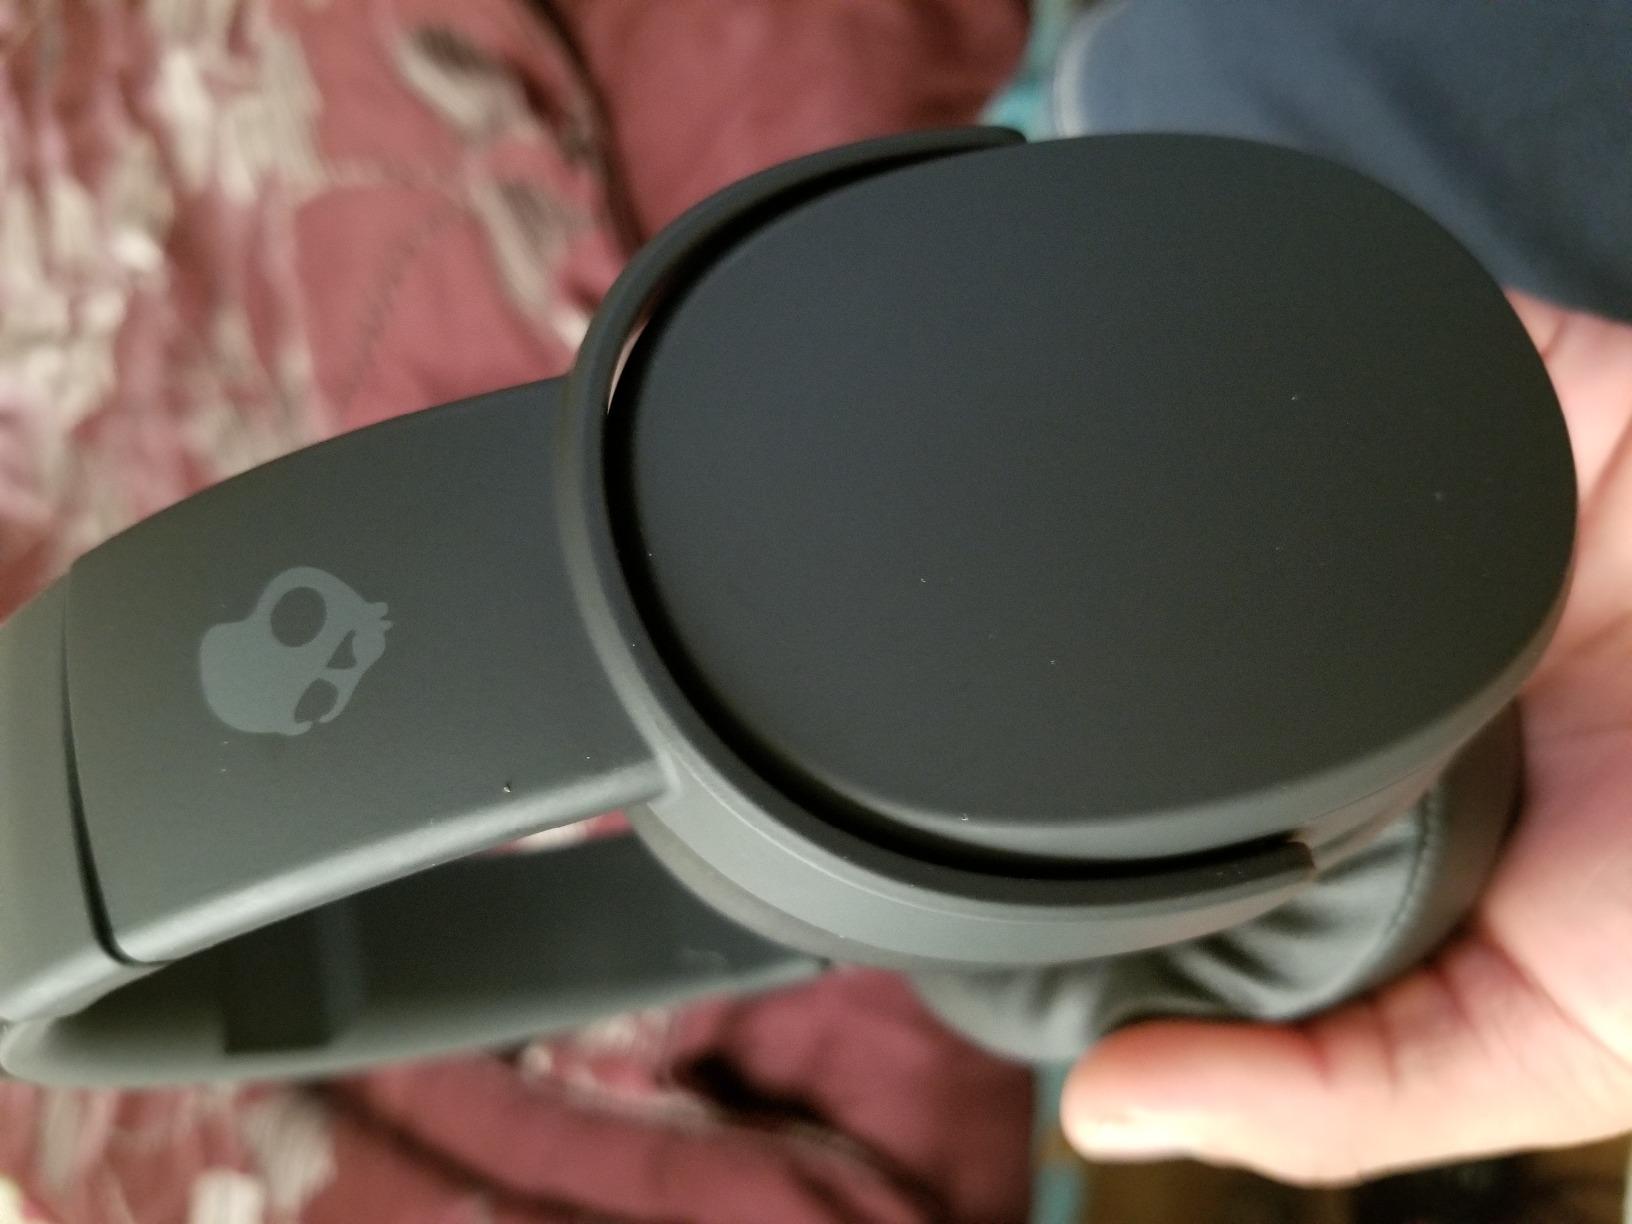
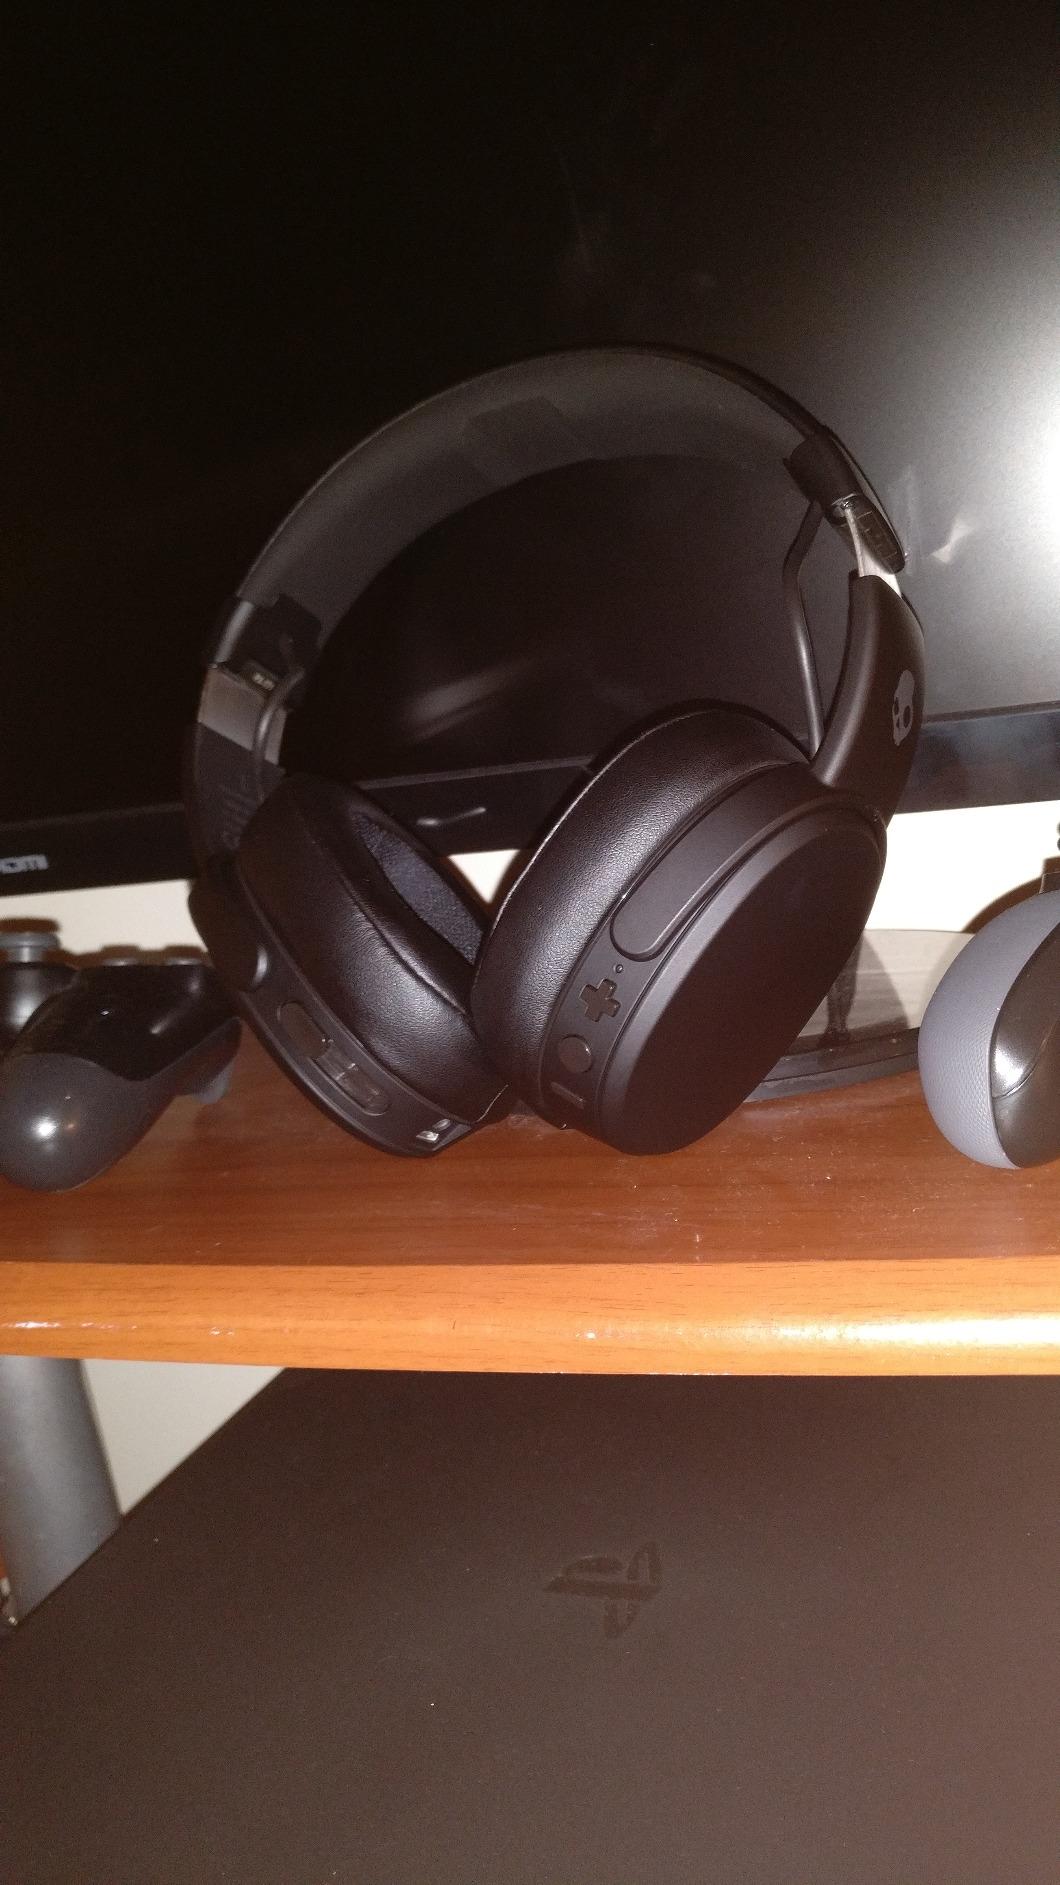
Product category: headphones
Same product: yes